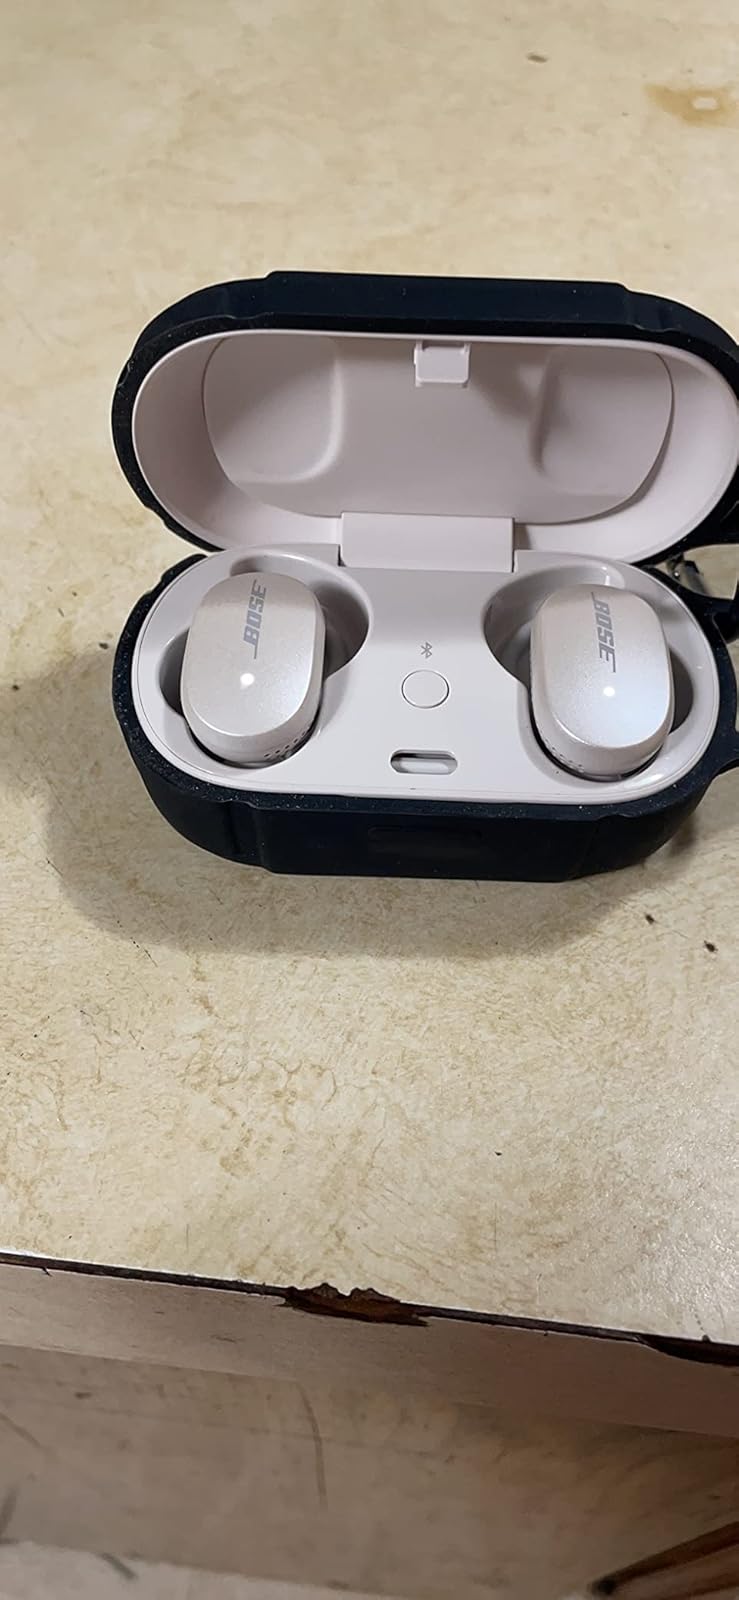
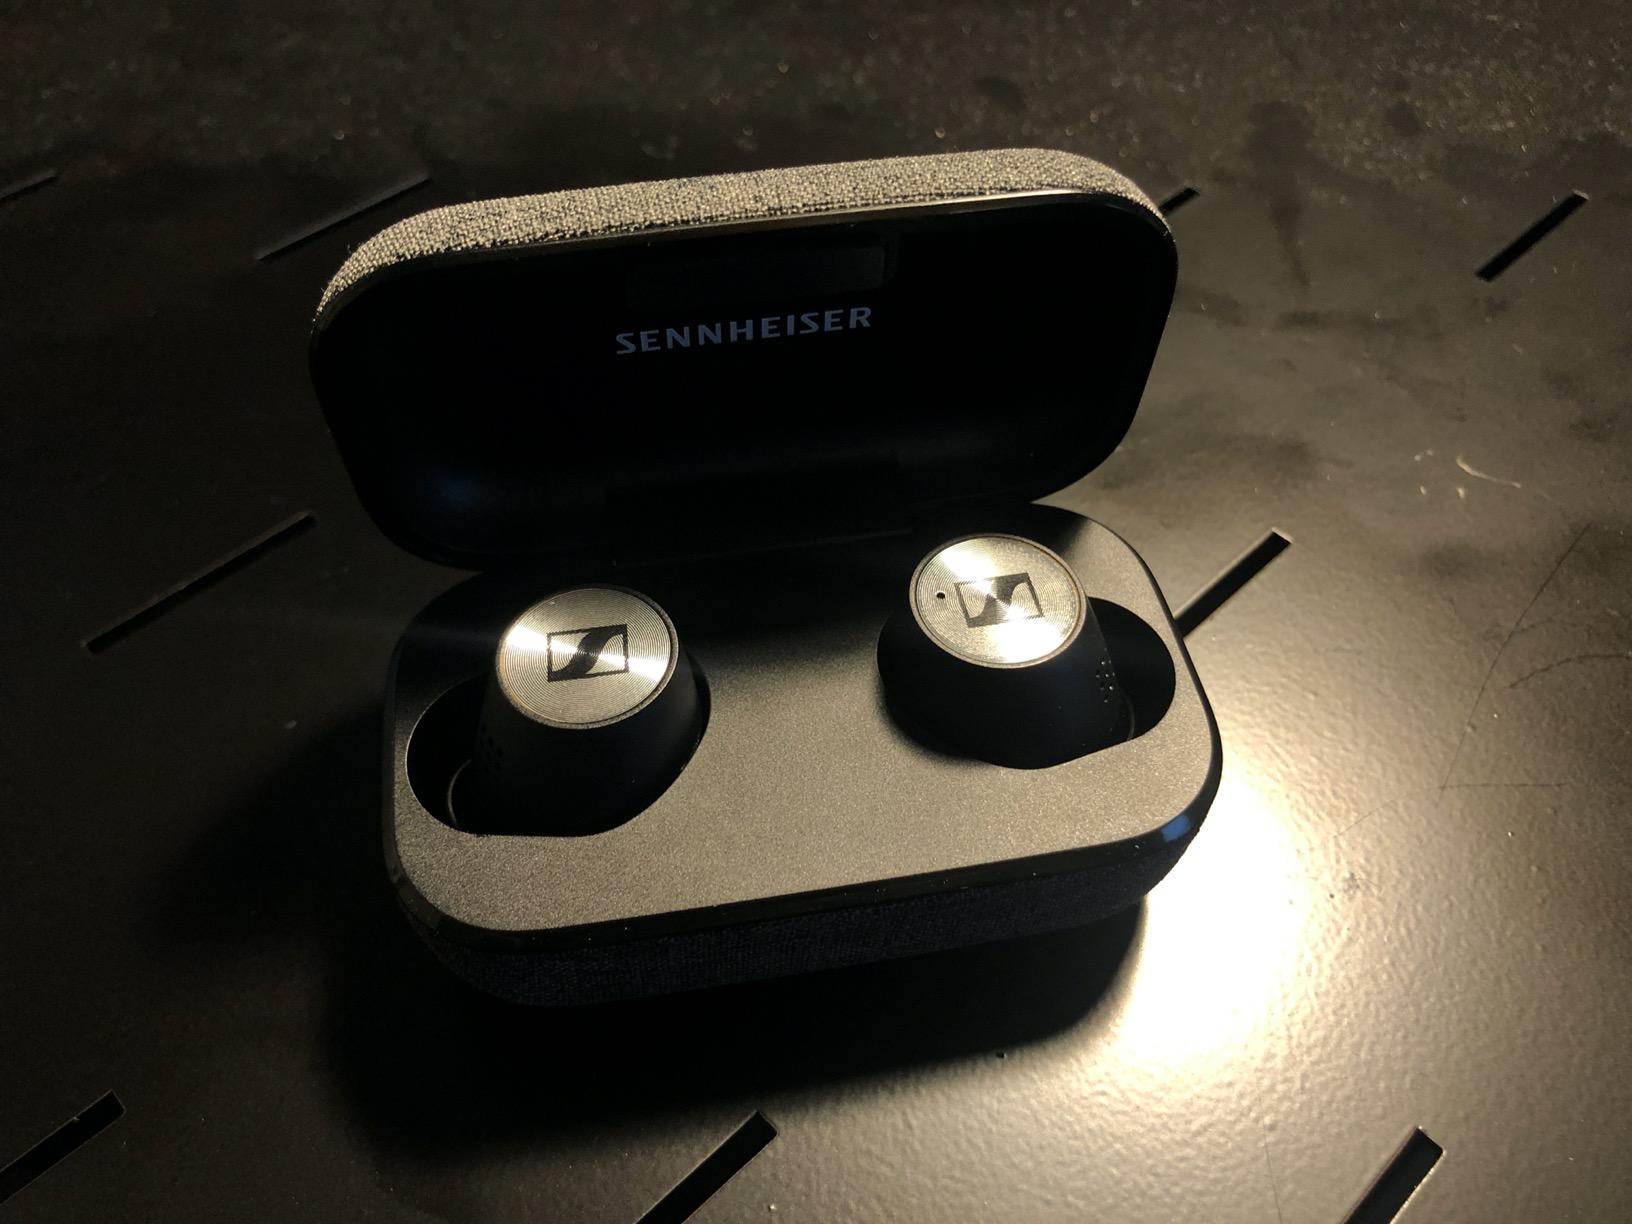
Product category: earbuds
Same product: no